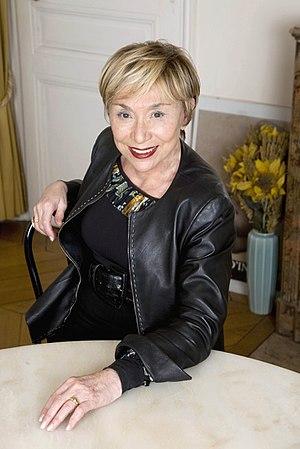
Julia Kristeva, née le 24 juin 1941 à Sliven en Bulgarie, est une philologue, psychanalyste et femme de lettres française d'origine bulgare. Elle est professeure émérite de l'université Paris-Diderot. Elle est l'épouse de l'écrivain français Philippe Sollers.